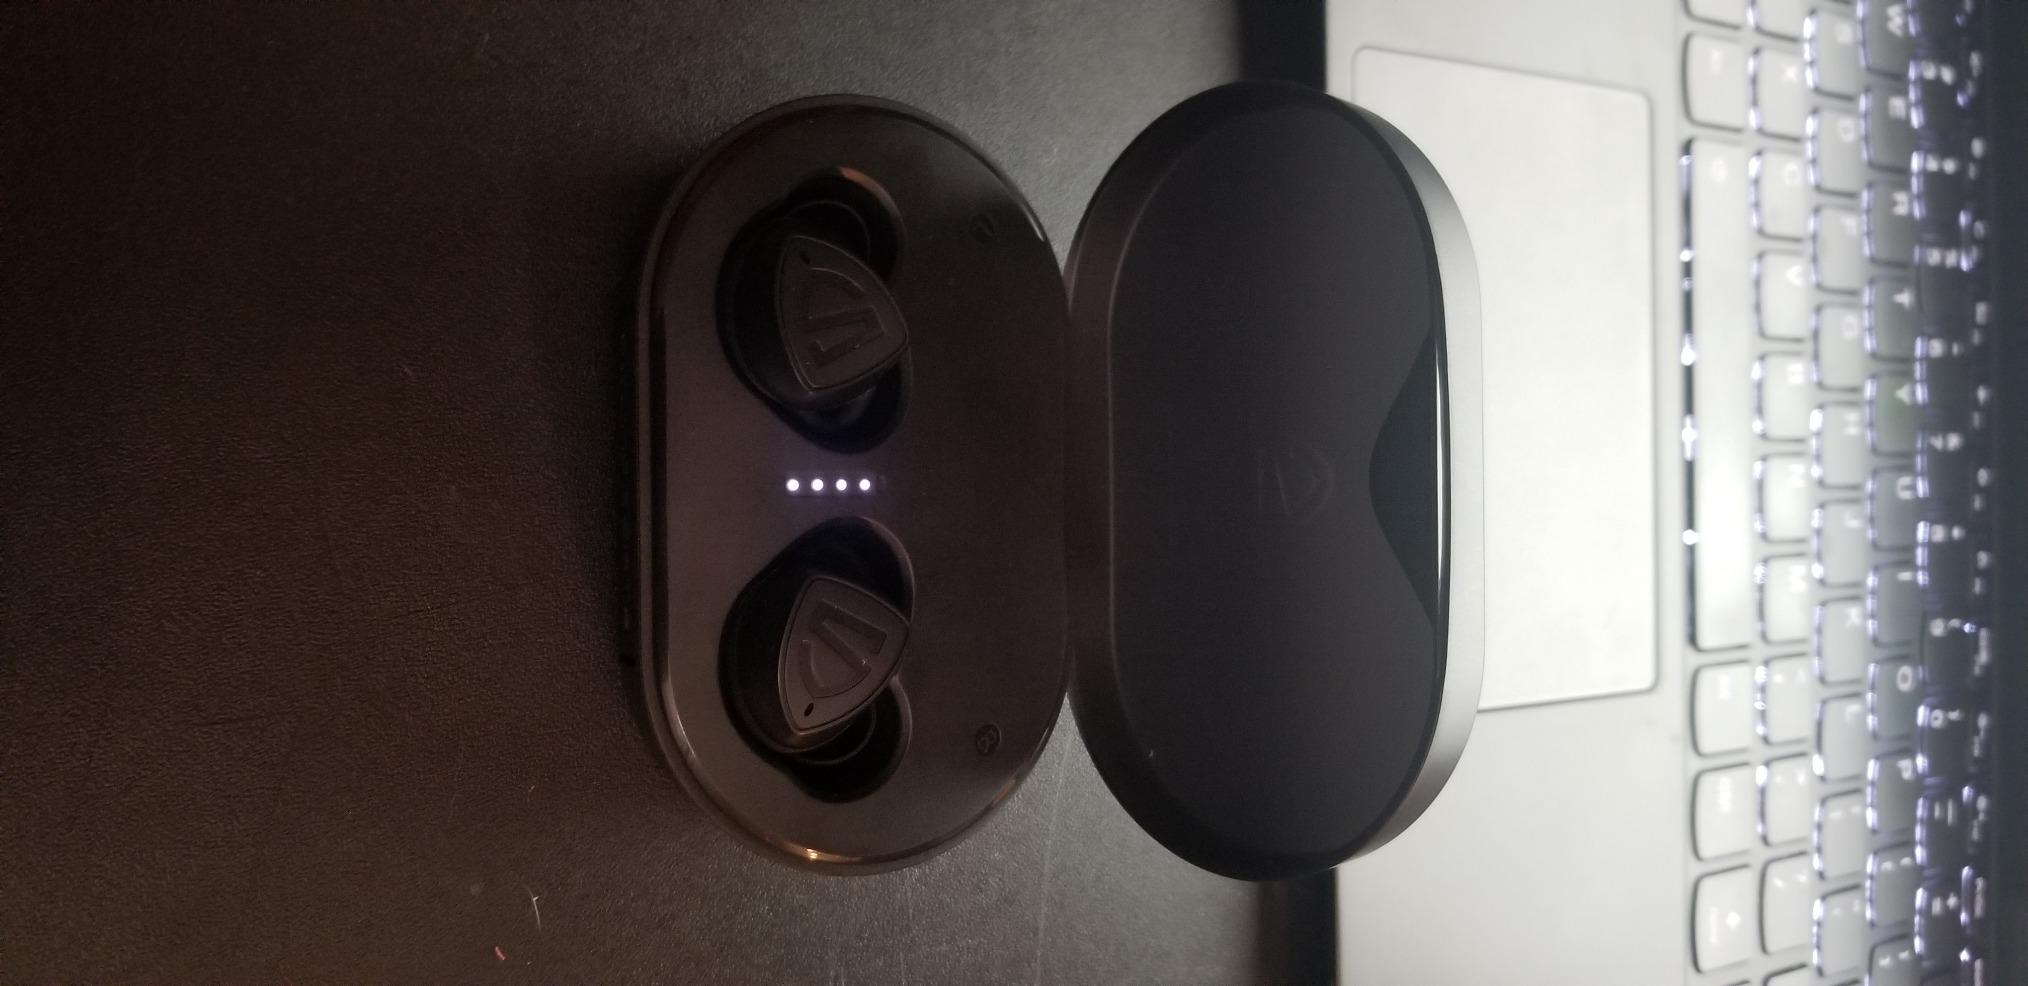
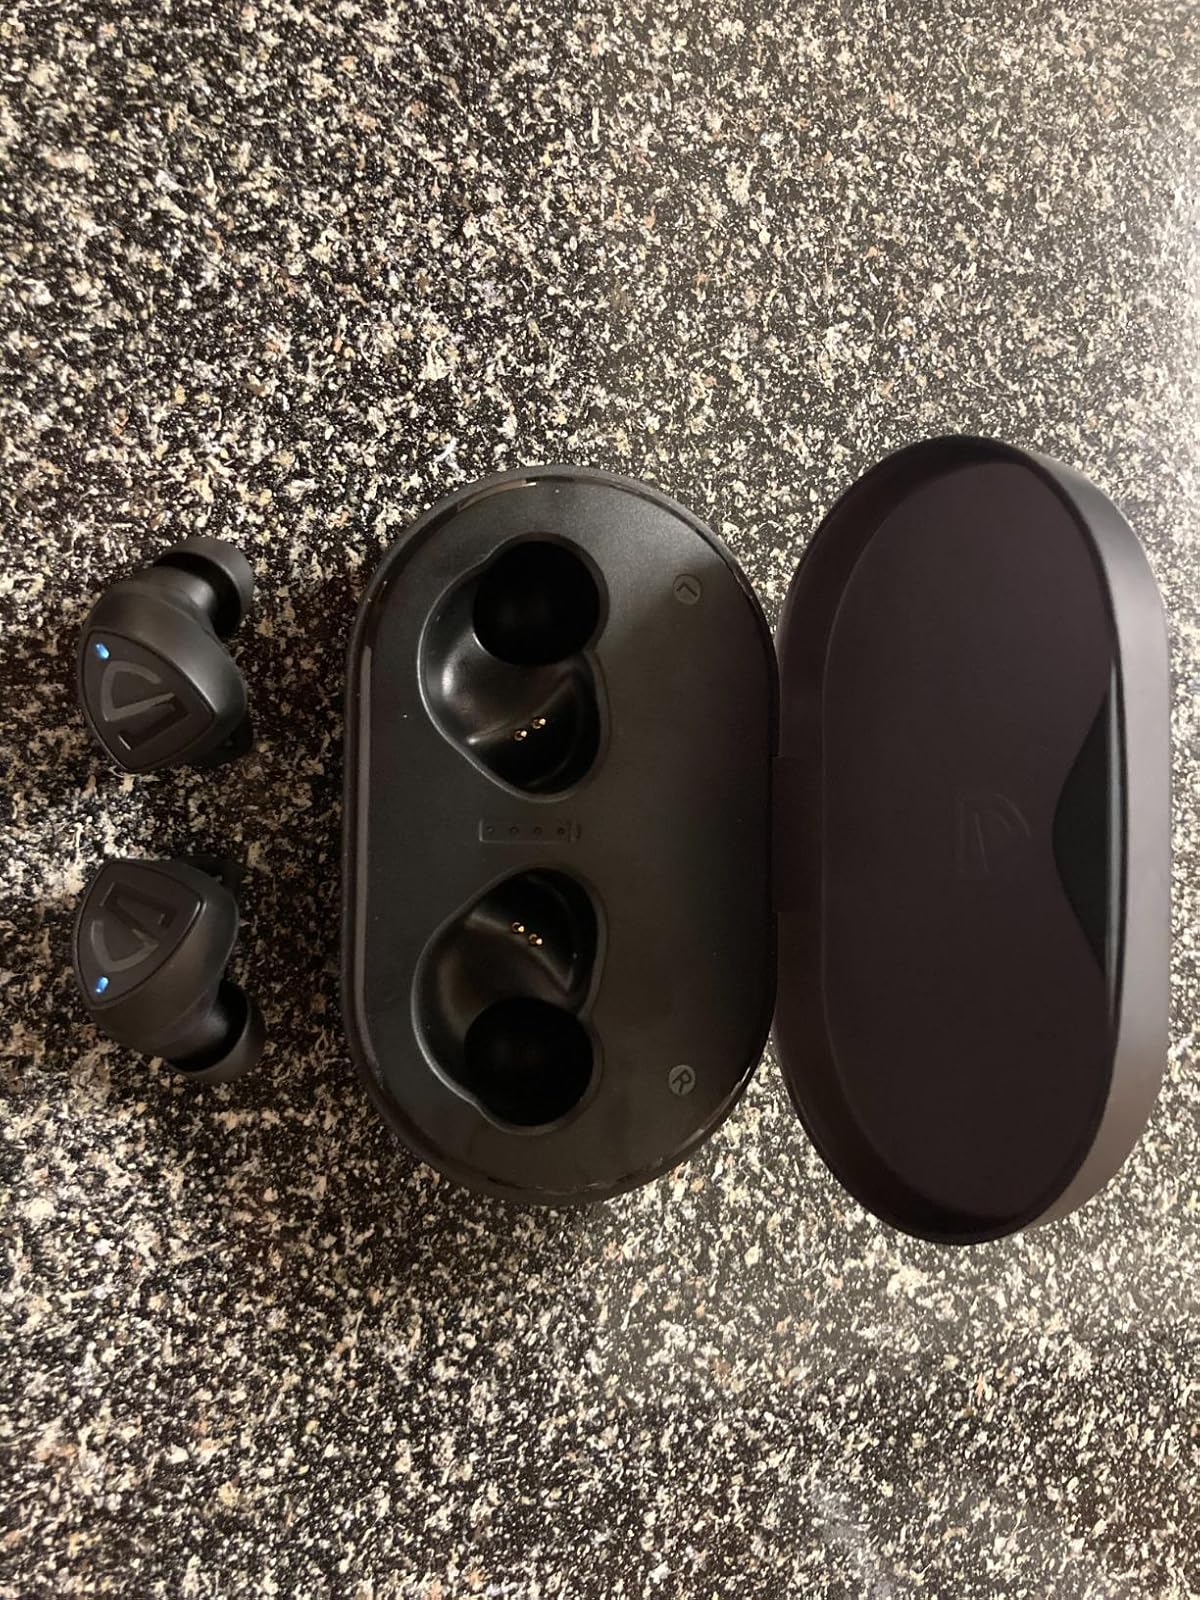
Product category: earbuds
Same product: yes